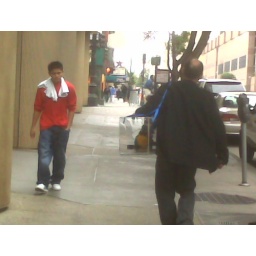
Man carrying a parrot in a plastic box (with a handle)